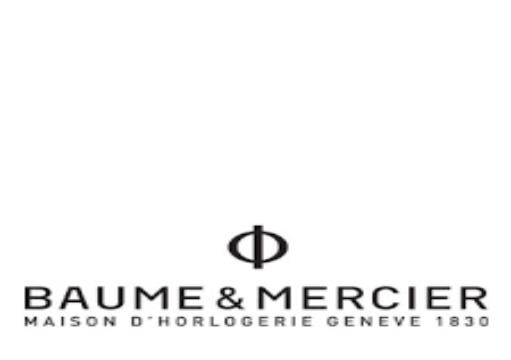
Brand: Baume et Mercier-2
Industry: Clothes